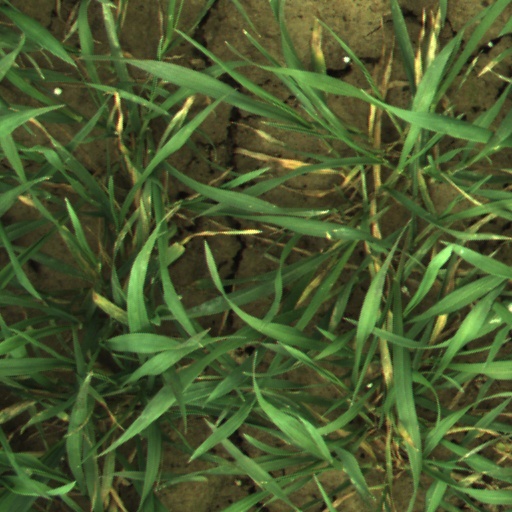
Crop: wheat